Moon Mullen

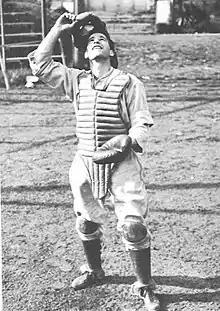
Mullen from the 1939 "Oregana"

Ford Parker "Moon" Mullen (February 9, 1917 – February 28, 2013) was a second baseman in Major League Baseball who played one year for the Philadelphia Blue Jays during the season. Listed at 5' 9", 165 lb., Mullen batted left-handed and threw right-handed. He attended the University of Oregon, where he played baseball and basketball, and was a member of the basketball team that won the first NCAA men's basketball championship.